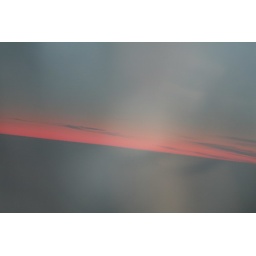
Sunset in the sky from the airplane with flash